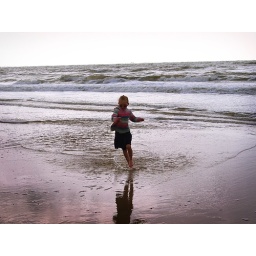
Even in April, when the water is so cold you can barely stand it, the coast is the best place to be.